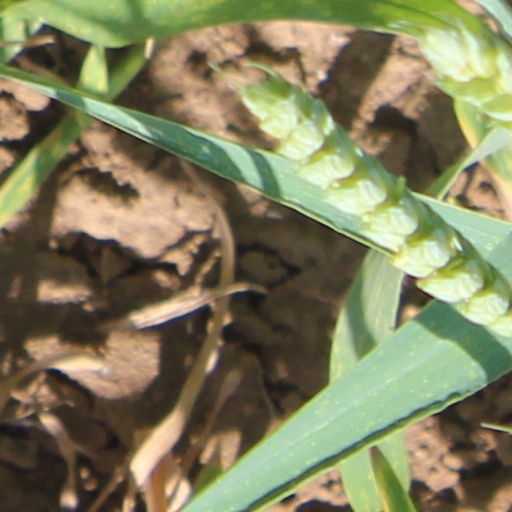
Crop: wheat